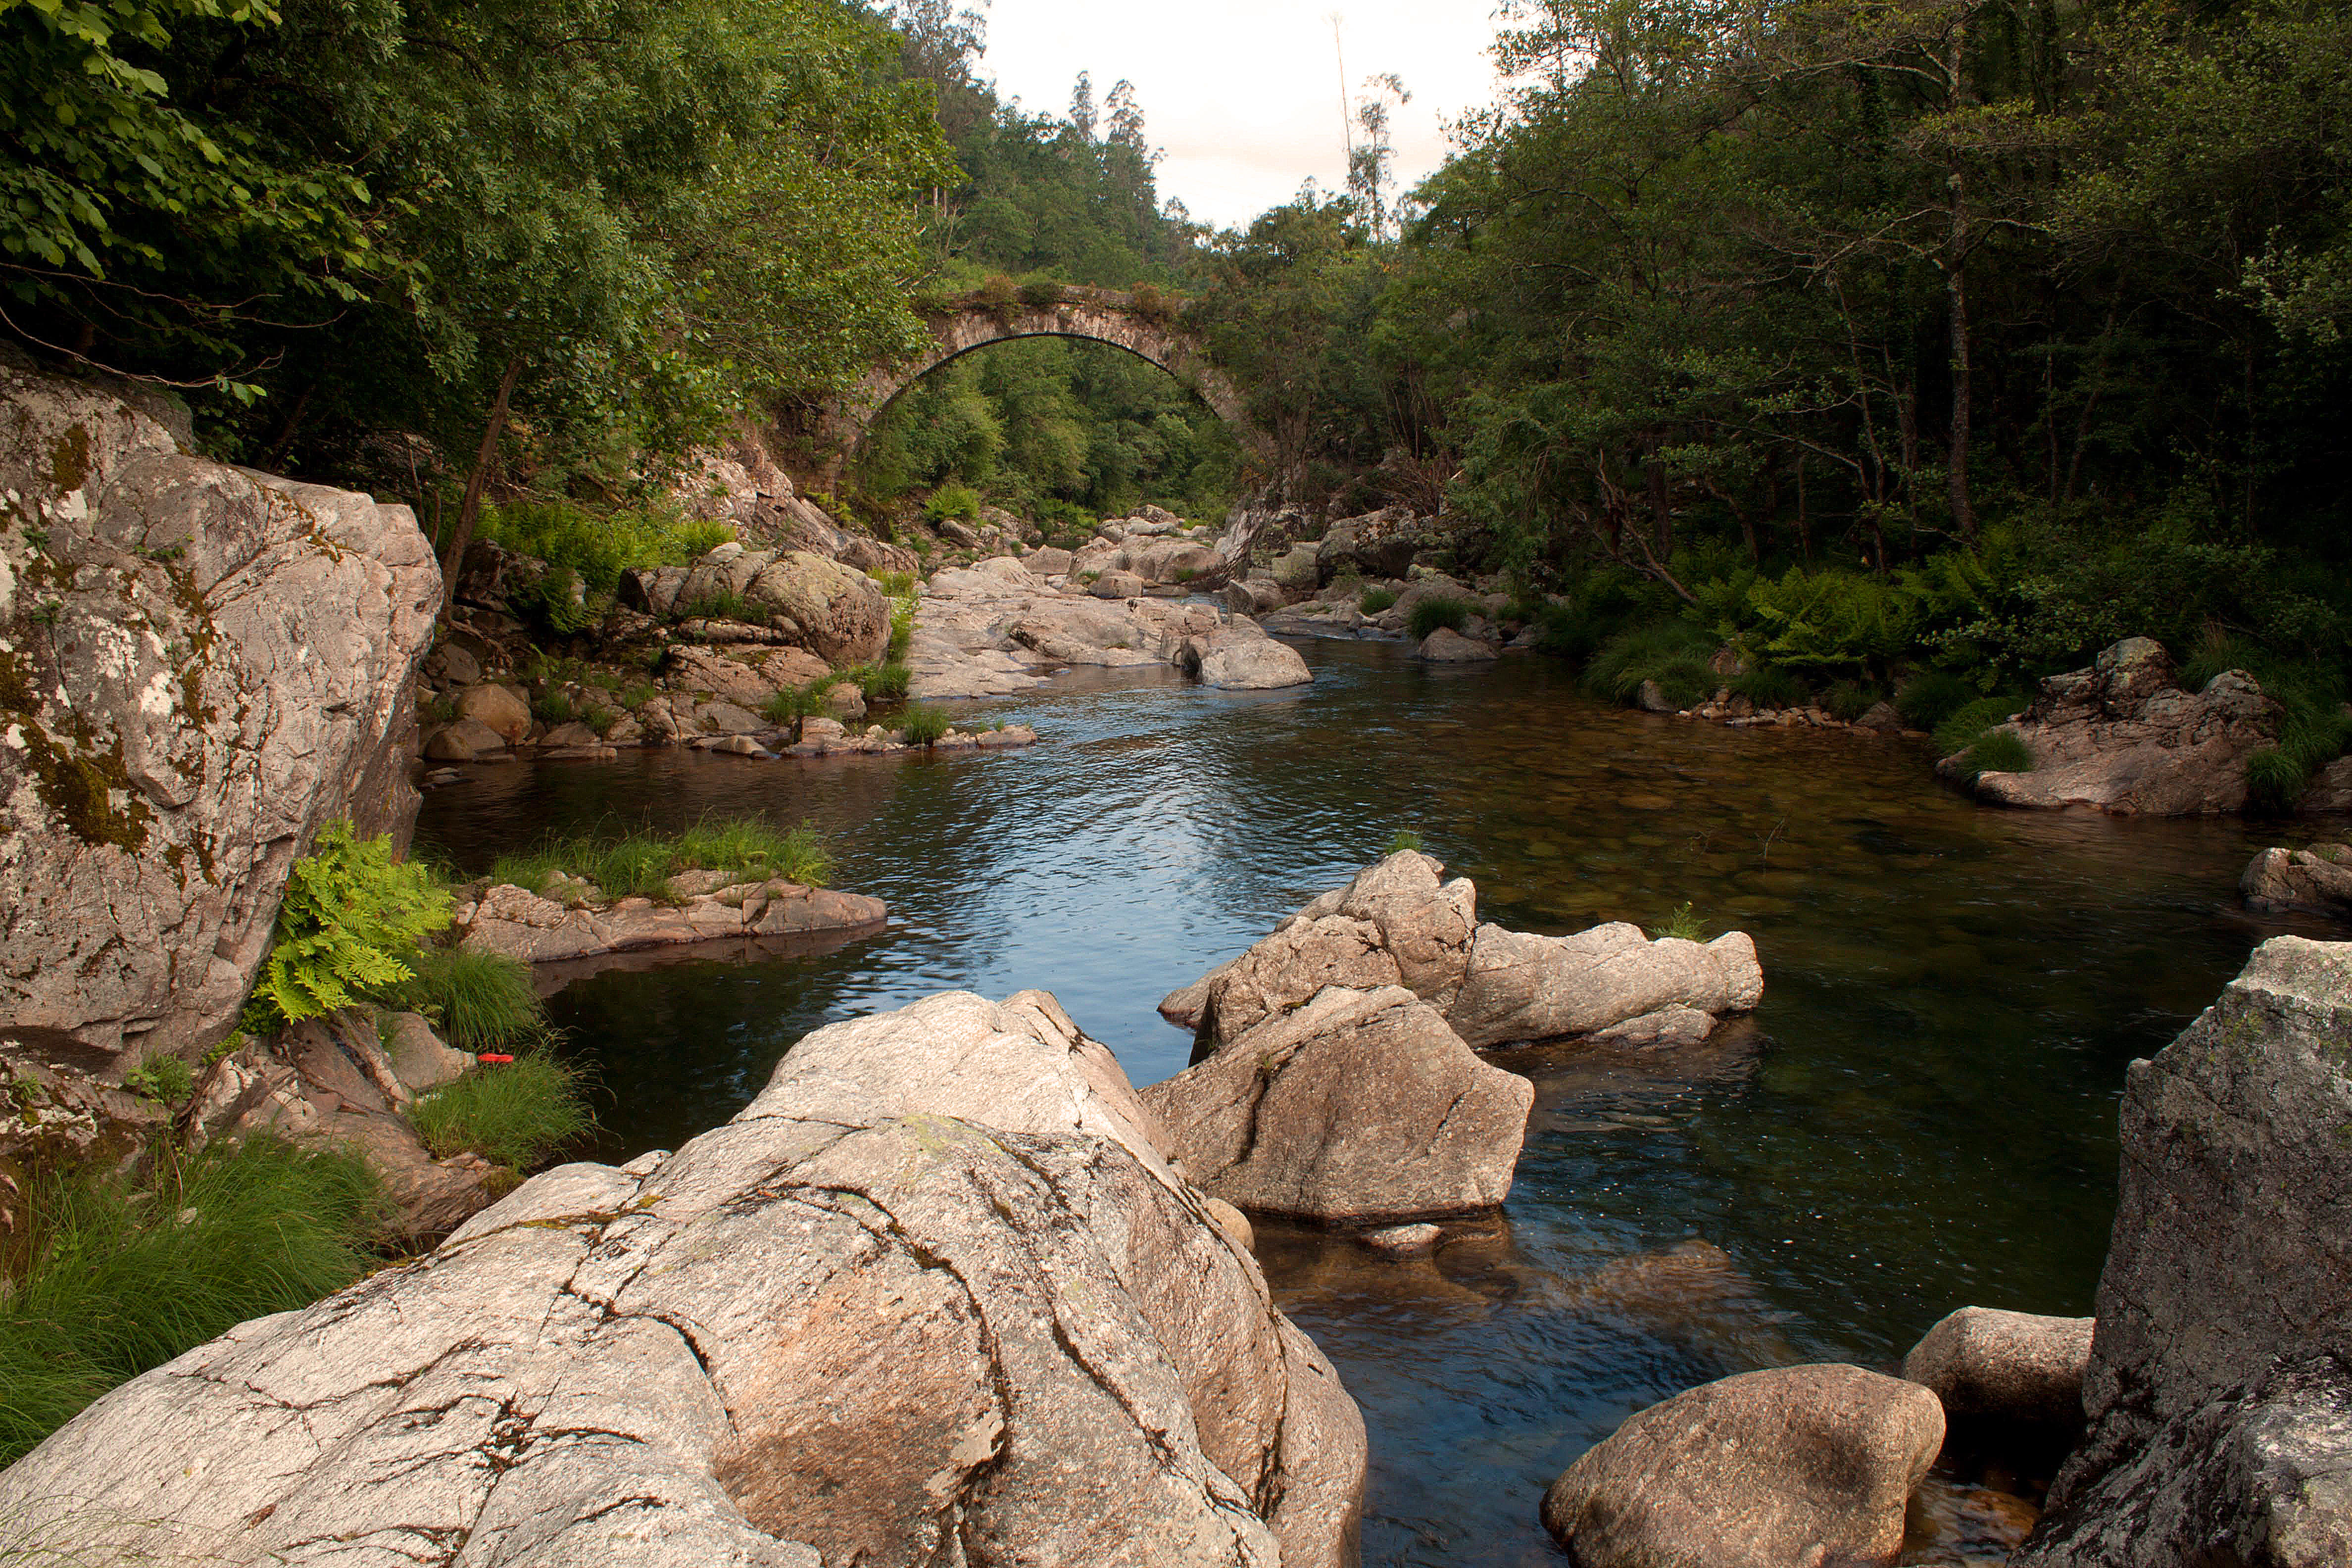
rock, waterfall, wilderness, river, valley, stream, jungle, rapid, body of water, galicia, pontevedra, water feature, watercourse, espana, wadi, ggl1, cotobade, spaincanoneos500d, rutadesanxusto